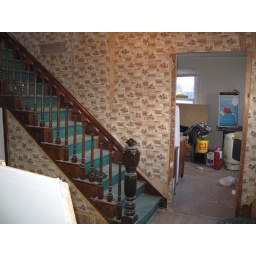
That green wallpaper was put on over cardboard-like wall sheeting. Remove the sheeting and voila! Previous walls!